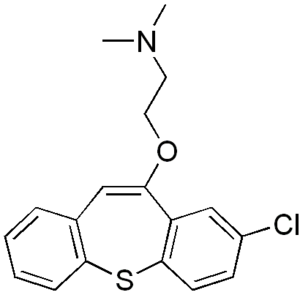
Une thiépine est un hétérocycle à sept atomes non saturé, comportant un atome de soufre et six atomes de carbone.